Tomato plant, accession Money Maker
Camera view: tilt-top (135 deg); turntable rotation: 180 degrees
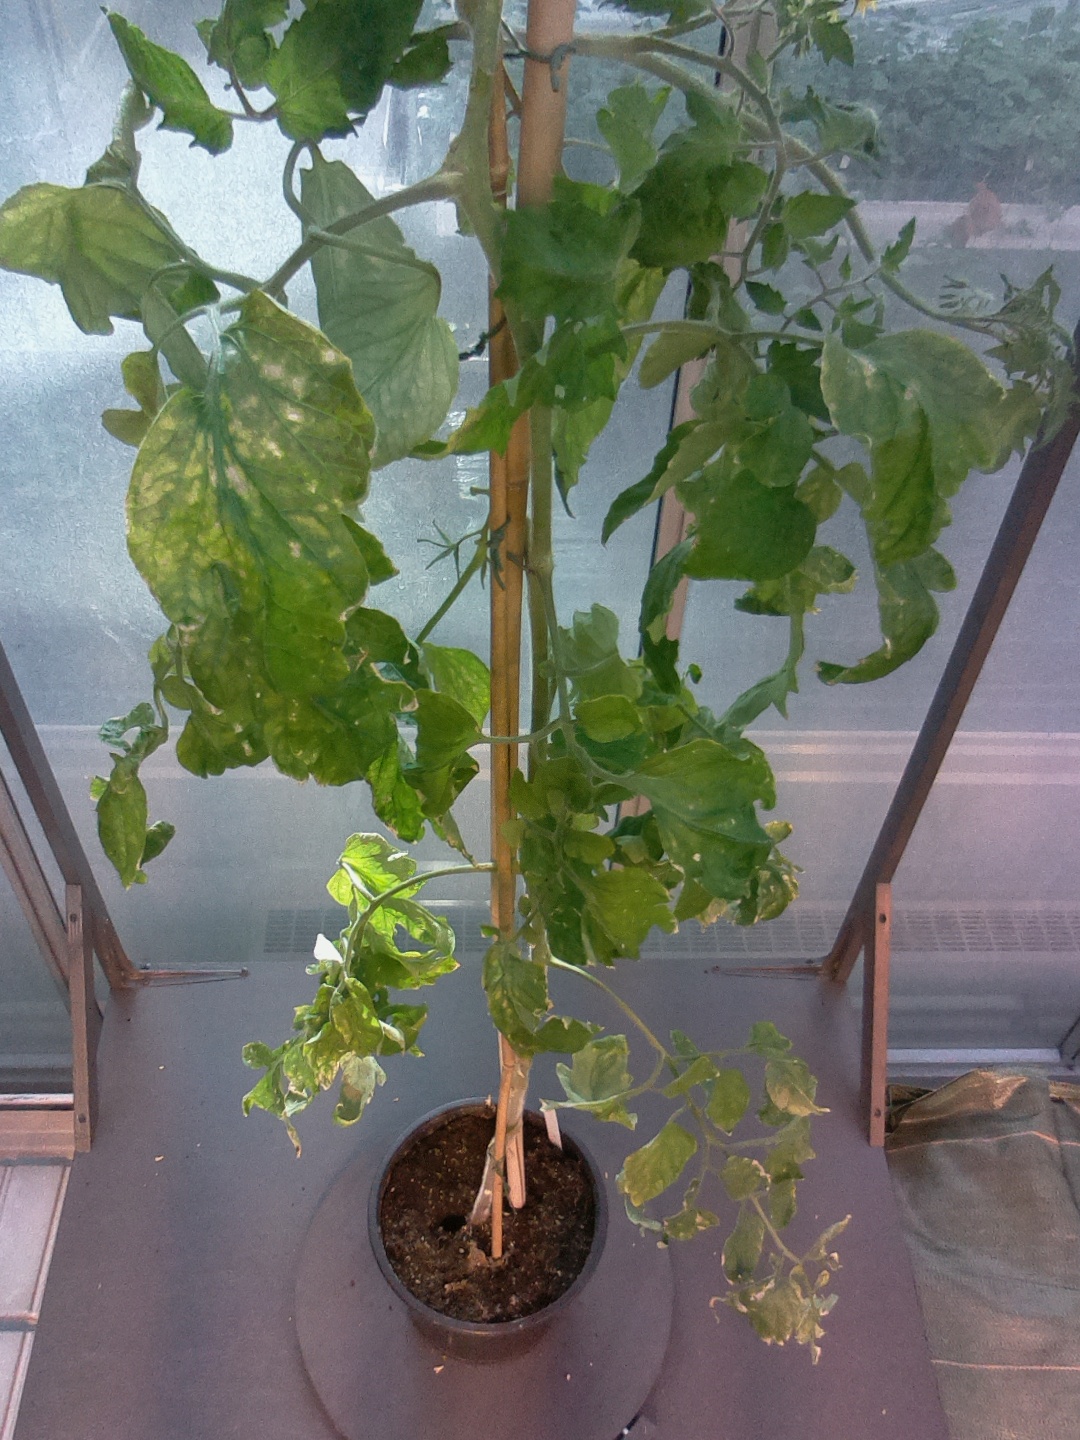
BBCH growth stage 77: 70%-80% of final fruit size